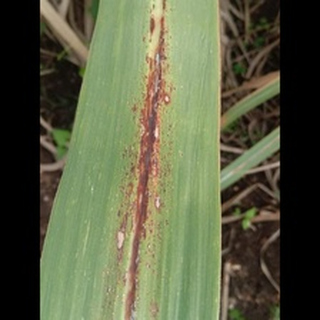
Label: sugarcane_rust